Olly Pike

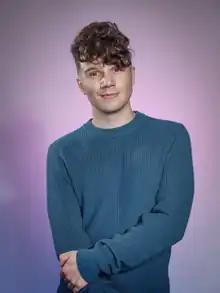
Pike in 2021

Olly Pike (born 28 March 1986) is a British author, actor, and YouTube star. He is the creator of Pop'n'Olly Ltd and the author of multiple LGBT+ children's books. Starting out by running LGBT+ workshops within schools, his content and resources are now regularly used by schools and charities as part of their diversity and inclusion practises. To date, Pike has distributed over 30,000 copies of his books to children, parents and teachers around the world, collaborating with major brands to help him reach his goals. The Pop'n'Olly YouTube channel has received over 4.5 million views.